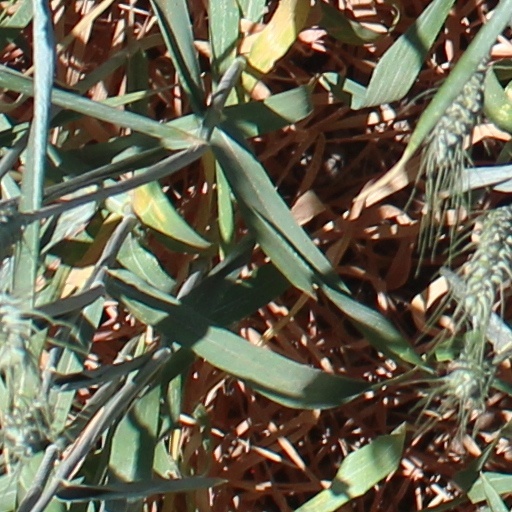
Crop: wheat